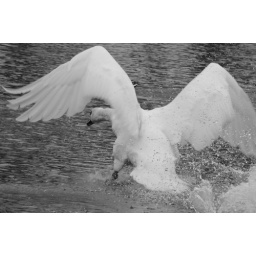
is that a female duck in my pond